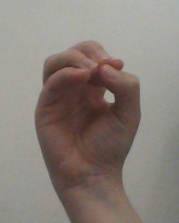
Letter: ha